Chronometer watch

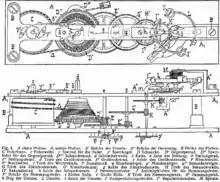
Inside a chronometer mechanism

A chronometer ("khronómetron", "time measurer") is an extraordinarily accurate mechanical timepiece, with an original focus on the needs of maritime navigation. In Switzerland, timepieces certified by the Contrôle Officiel Suisse des Chronomètres (COSC) may be marked as "Certified Chronometer" or "Officially Certified Chronometer". Outside Switzerland, equivalent bodies, such as the Japan Chronometer Inspection Institute, have in the past certified timepieces to similar standards, although use of the term has not always been strictly controlled.